Condor agate

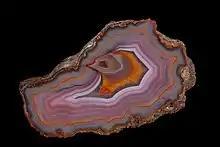
A cut and polished piece of condor agate

Condor agate was discovered and named by Luis de los Santos in 1993. It is found in the mountains near San Rafael, in Mendoza Province, Argentina. This agate exhibits colorful bands and patterns, and has become a popular stone among collectors and jewelry designers.